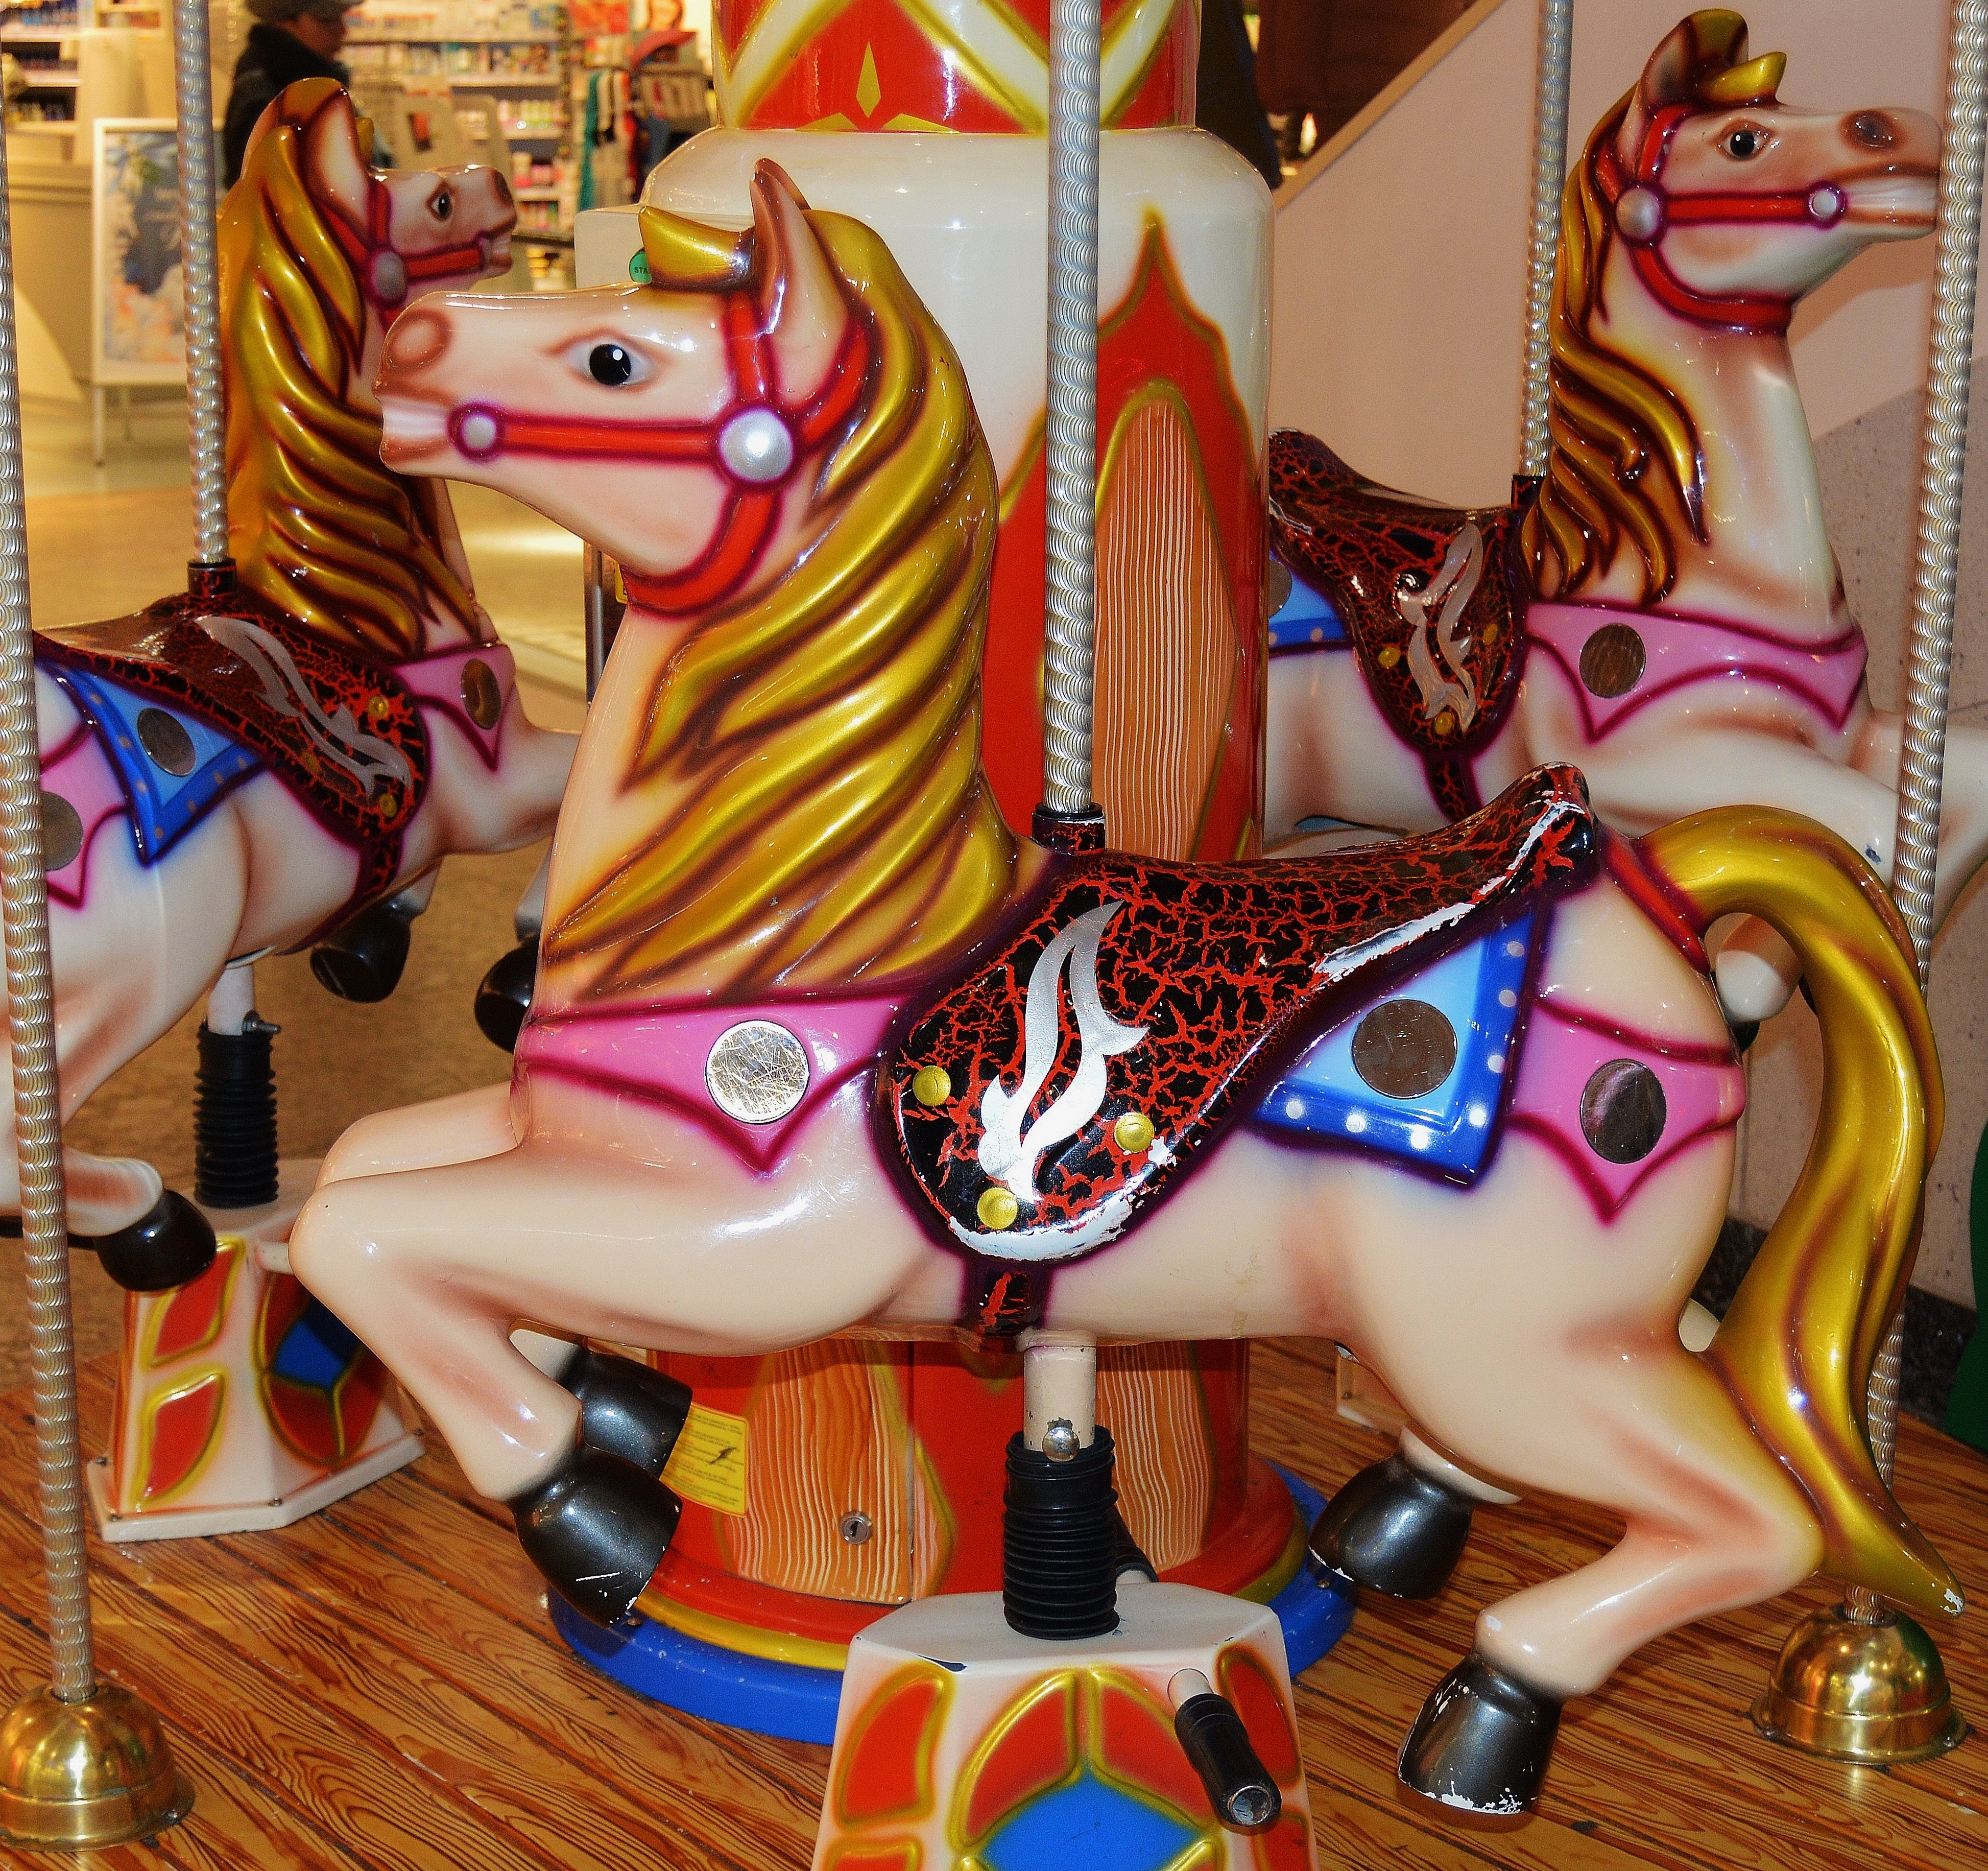
recreation, amusement park, horse, park, carousel, attraction, leisure, advent, fun, pleasure, hustle and bustle, year market, amusement ride, outdoor recreation, nonbuilding structure